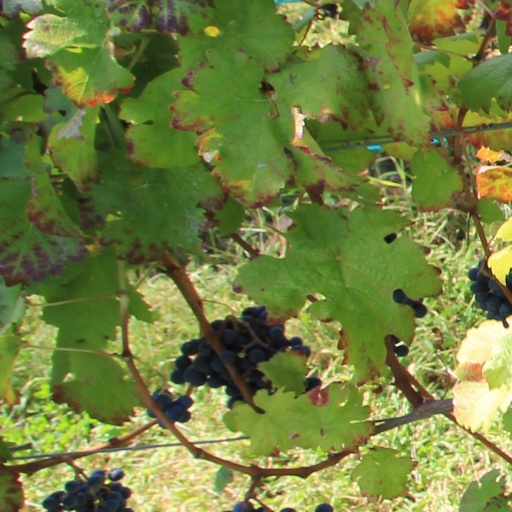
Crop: grape